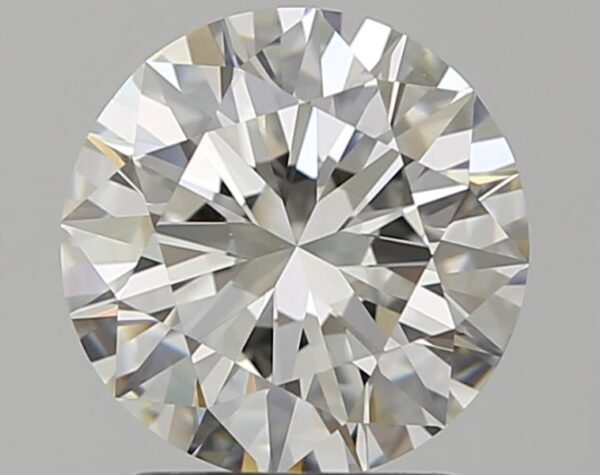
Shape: round
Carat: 1.71
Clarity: VS1
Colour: I
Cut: EX
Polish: EX
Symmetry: EX
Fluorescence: N
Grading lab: GIA
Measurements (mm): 7.68 x 7.73 x 4.72